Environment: real
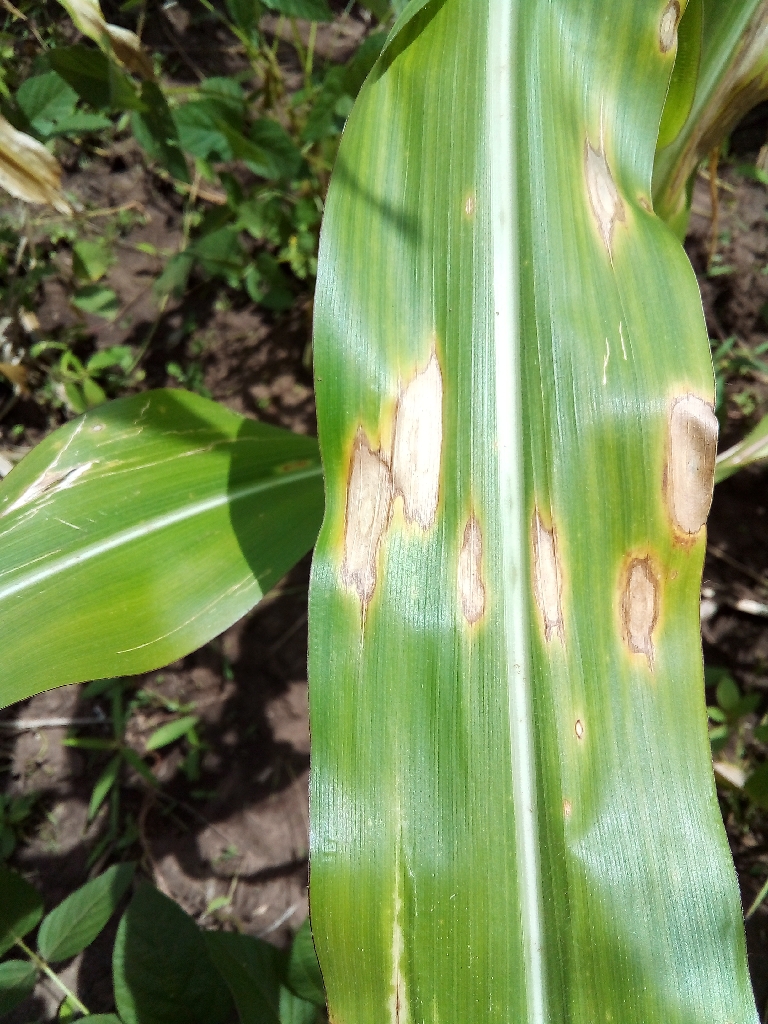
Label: northern_corn_leaf_blight